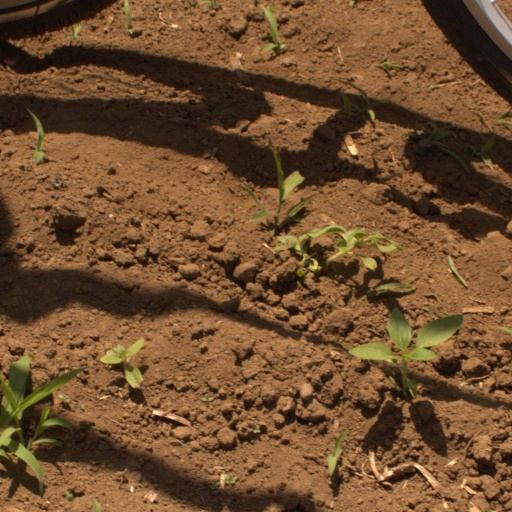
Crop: Jerusalem artichoke